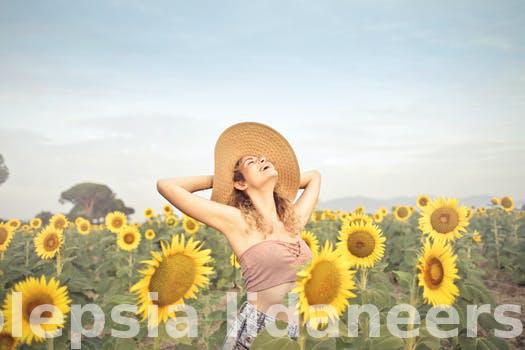
Label: Watermark